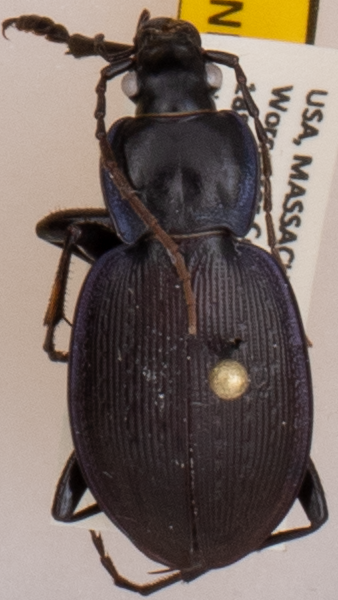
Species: Carabus goryi
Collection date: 2018-07-03
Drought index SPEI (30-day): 0.2
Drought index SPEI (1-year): -0.172
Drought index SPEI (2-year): -0.446